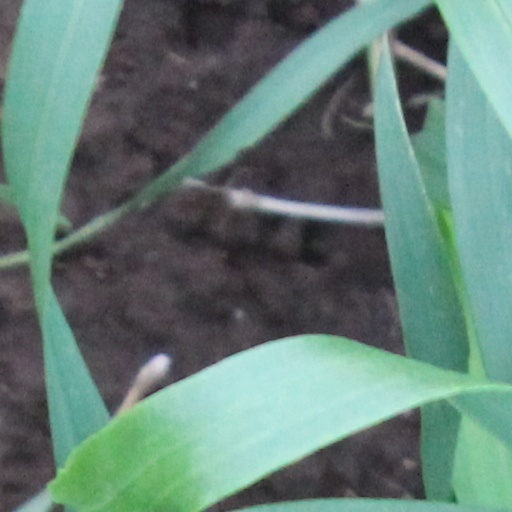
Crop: wheat